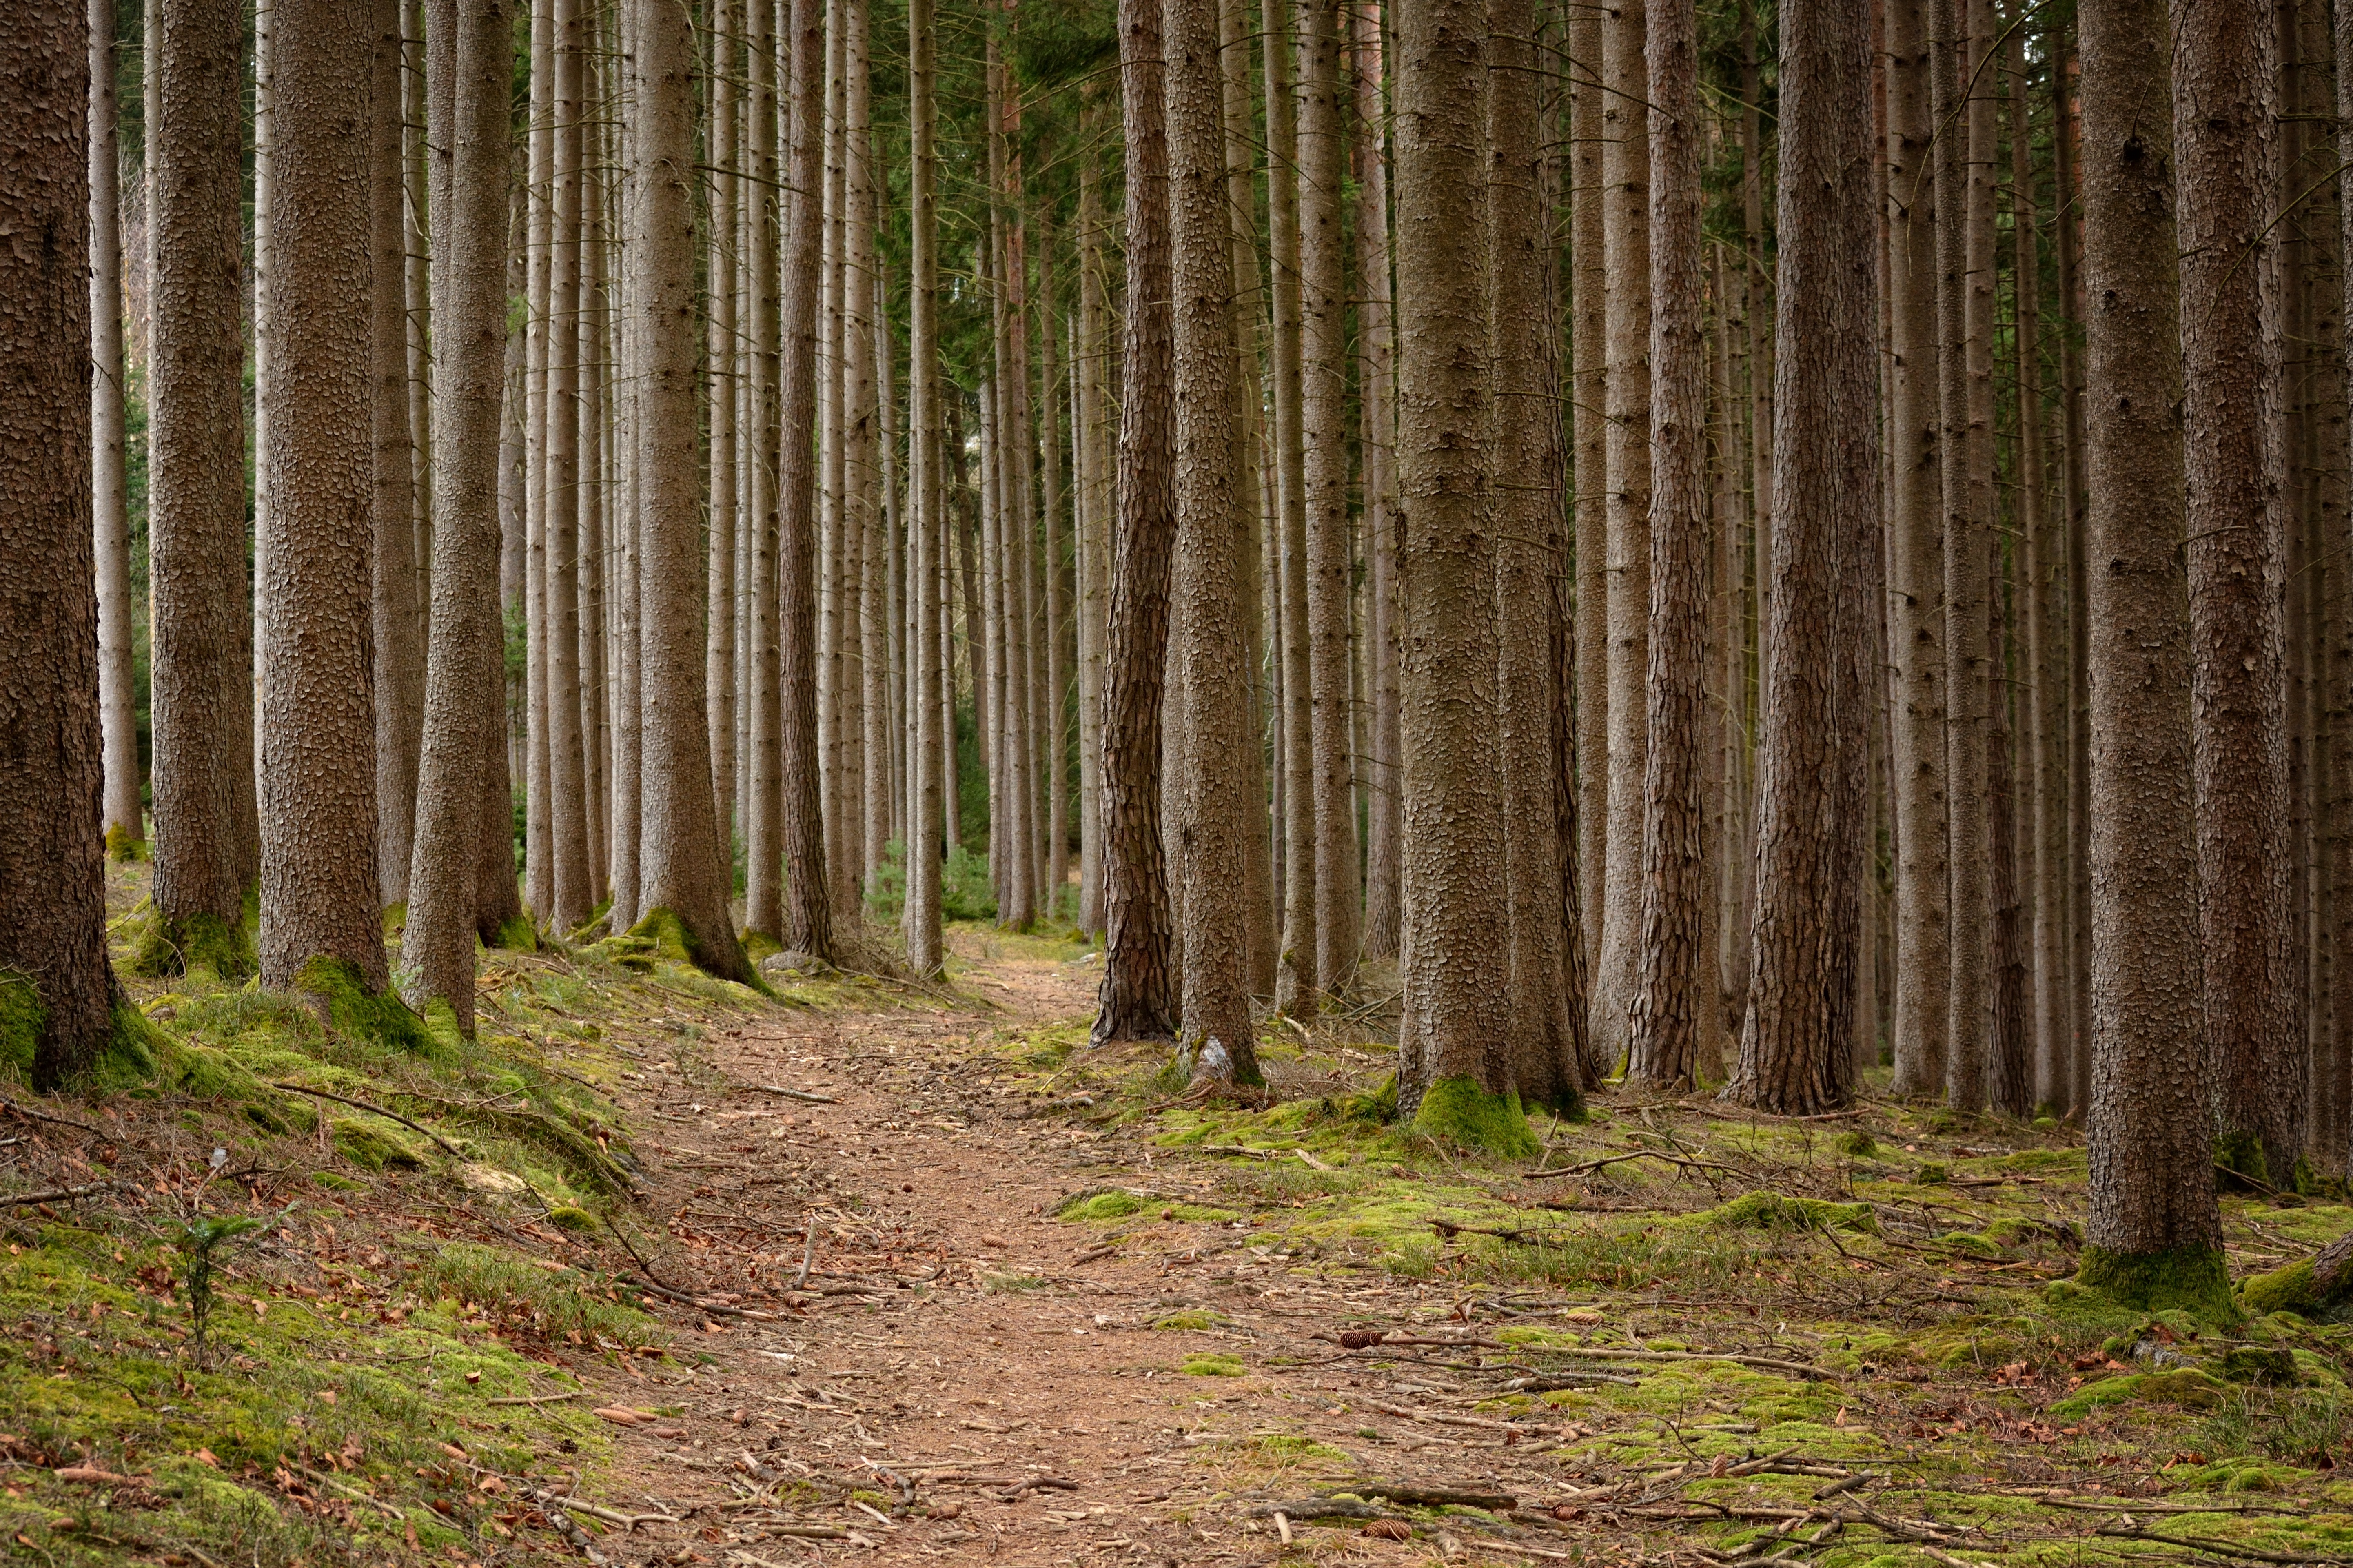
tree, nature, forest, path, wilderness, plant, hiking, trail, sunlight, trunk, walk, pine, romantic, soil, conifer, trees, spruce, deciduous, grove, promenade, woodland, habitat, away, firs, larch, ecosystem, recovery, forest path, recreation area, migratory path, biome, old growth forest, natural environment, geographical feature, atmospheric phenomenon, woody plant, temperate broadleaf and mixed forest, temperate coniferous forest, land plant